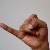
The image shows a hand gesture representing the letter 'J' in Indian Sign Language.